Damir Krstičević

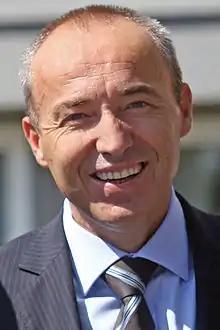
Krstičević in September 2011

Damir Krstičević (born 1 July 1969) is a Croatian general and politician who served as the Minister of Defence and Deputy Prime Minister from 2016 until his resignation in May 2020, which he tendered due to the deaths of two Croatian military pilots in an aircraft accident.